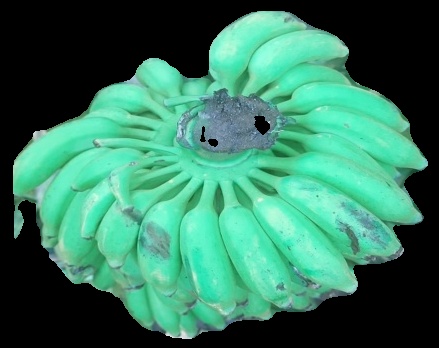
Variety: elakki-bale
Grade: grade1